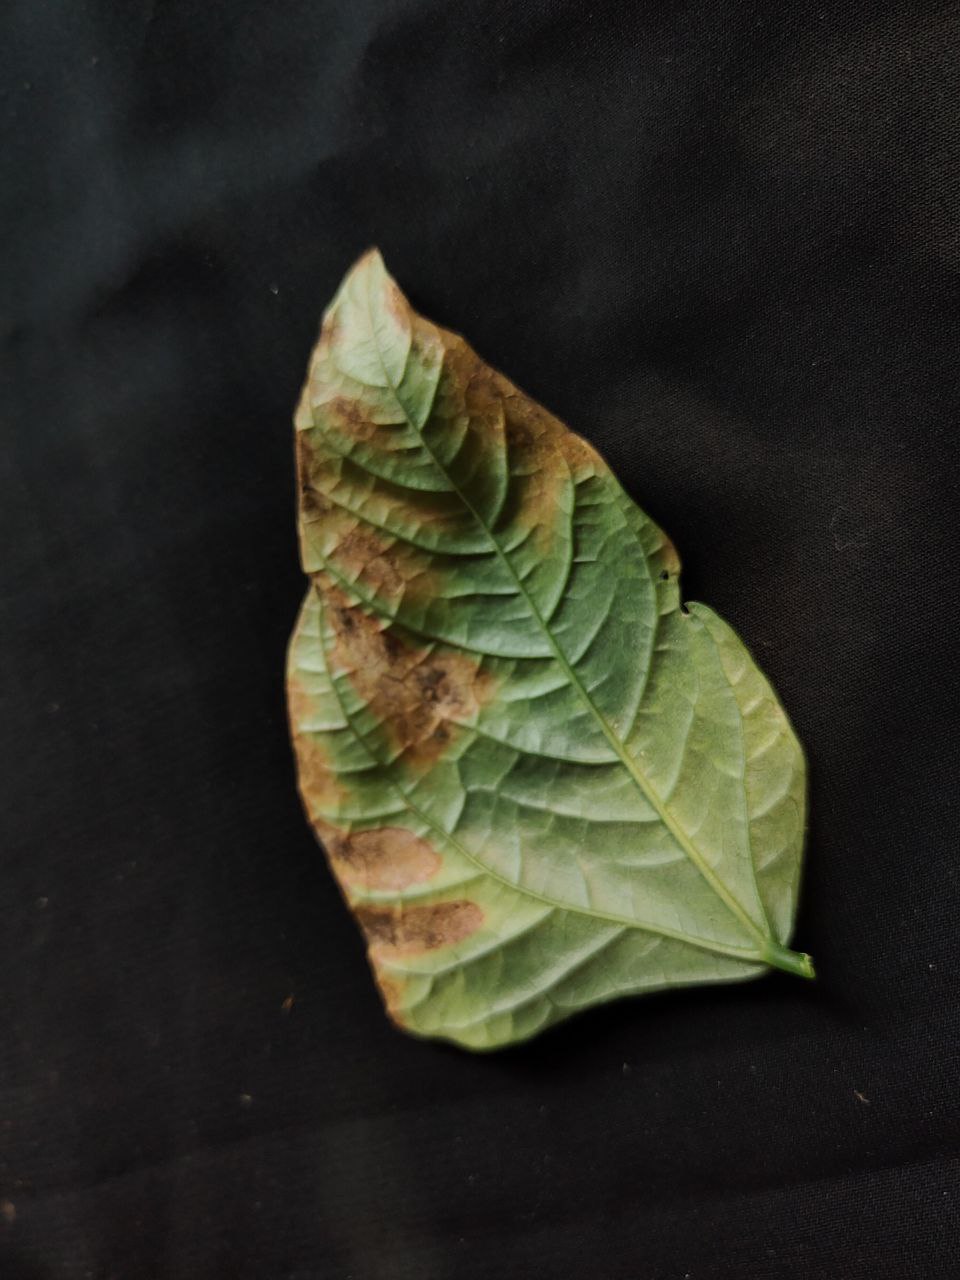
Crop: cowpea
Leaf condition: Bacterial wilt